Law enforcement in Indonesia

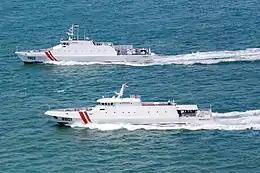
Patrol boats of the Maritime Security Agency (Bakamla)

The Maritime Security Agency is a maritime patrol of the Republic of Indonesia. Bakamla is a non-ministerial government institution which reports directly to the President through the Coordinating Ministry for Political, Legal, and Security Affairs. Bakamla's duty is to conduct security and safety patrols in the territorial waters of Indonesia and the jurisdiction of Indonesia.